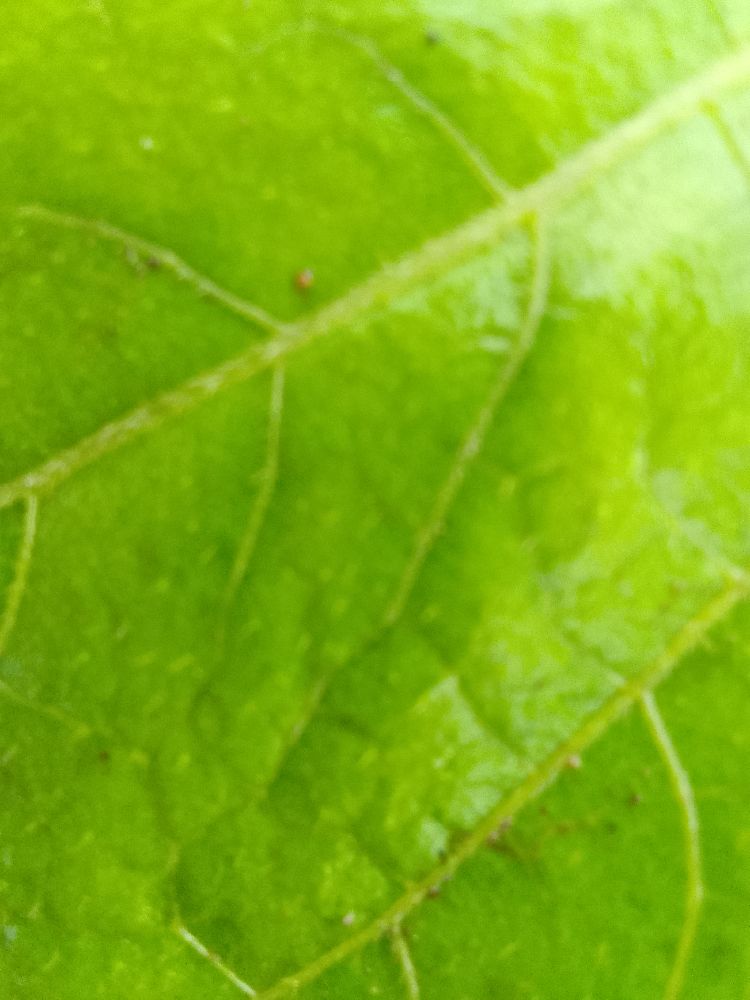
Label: healthy